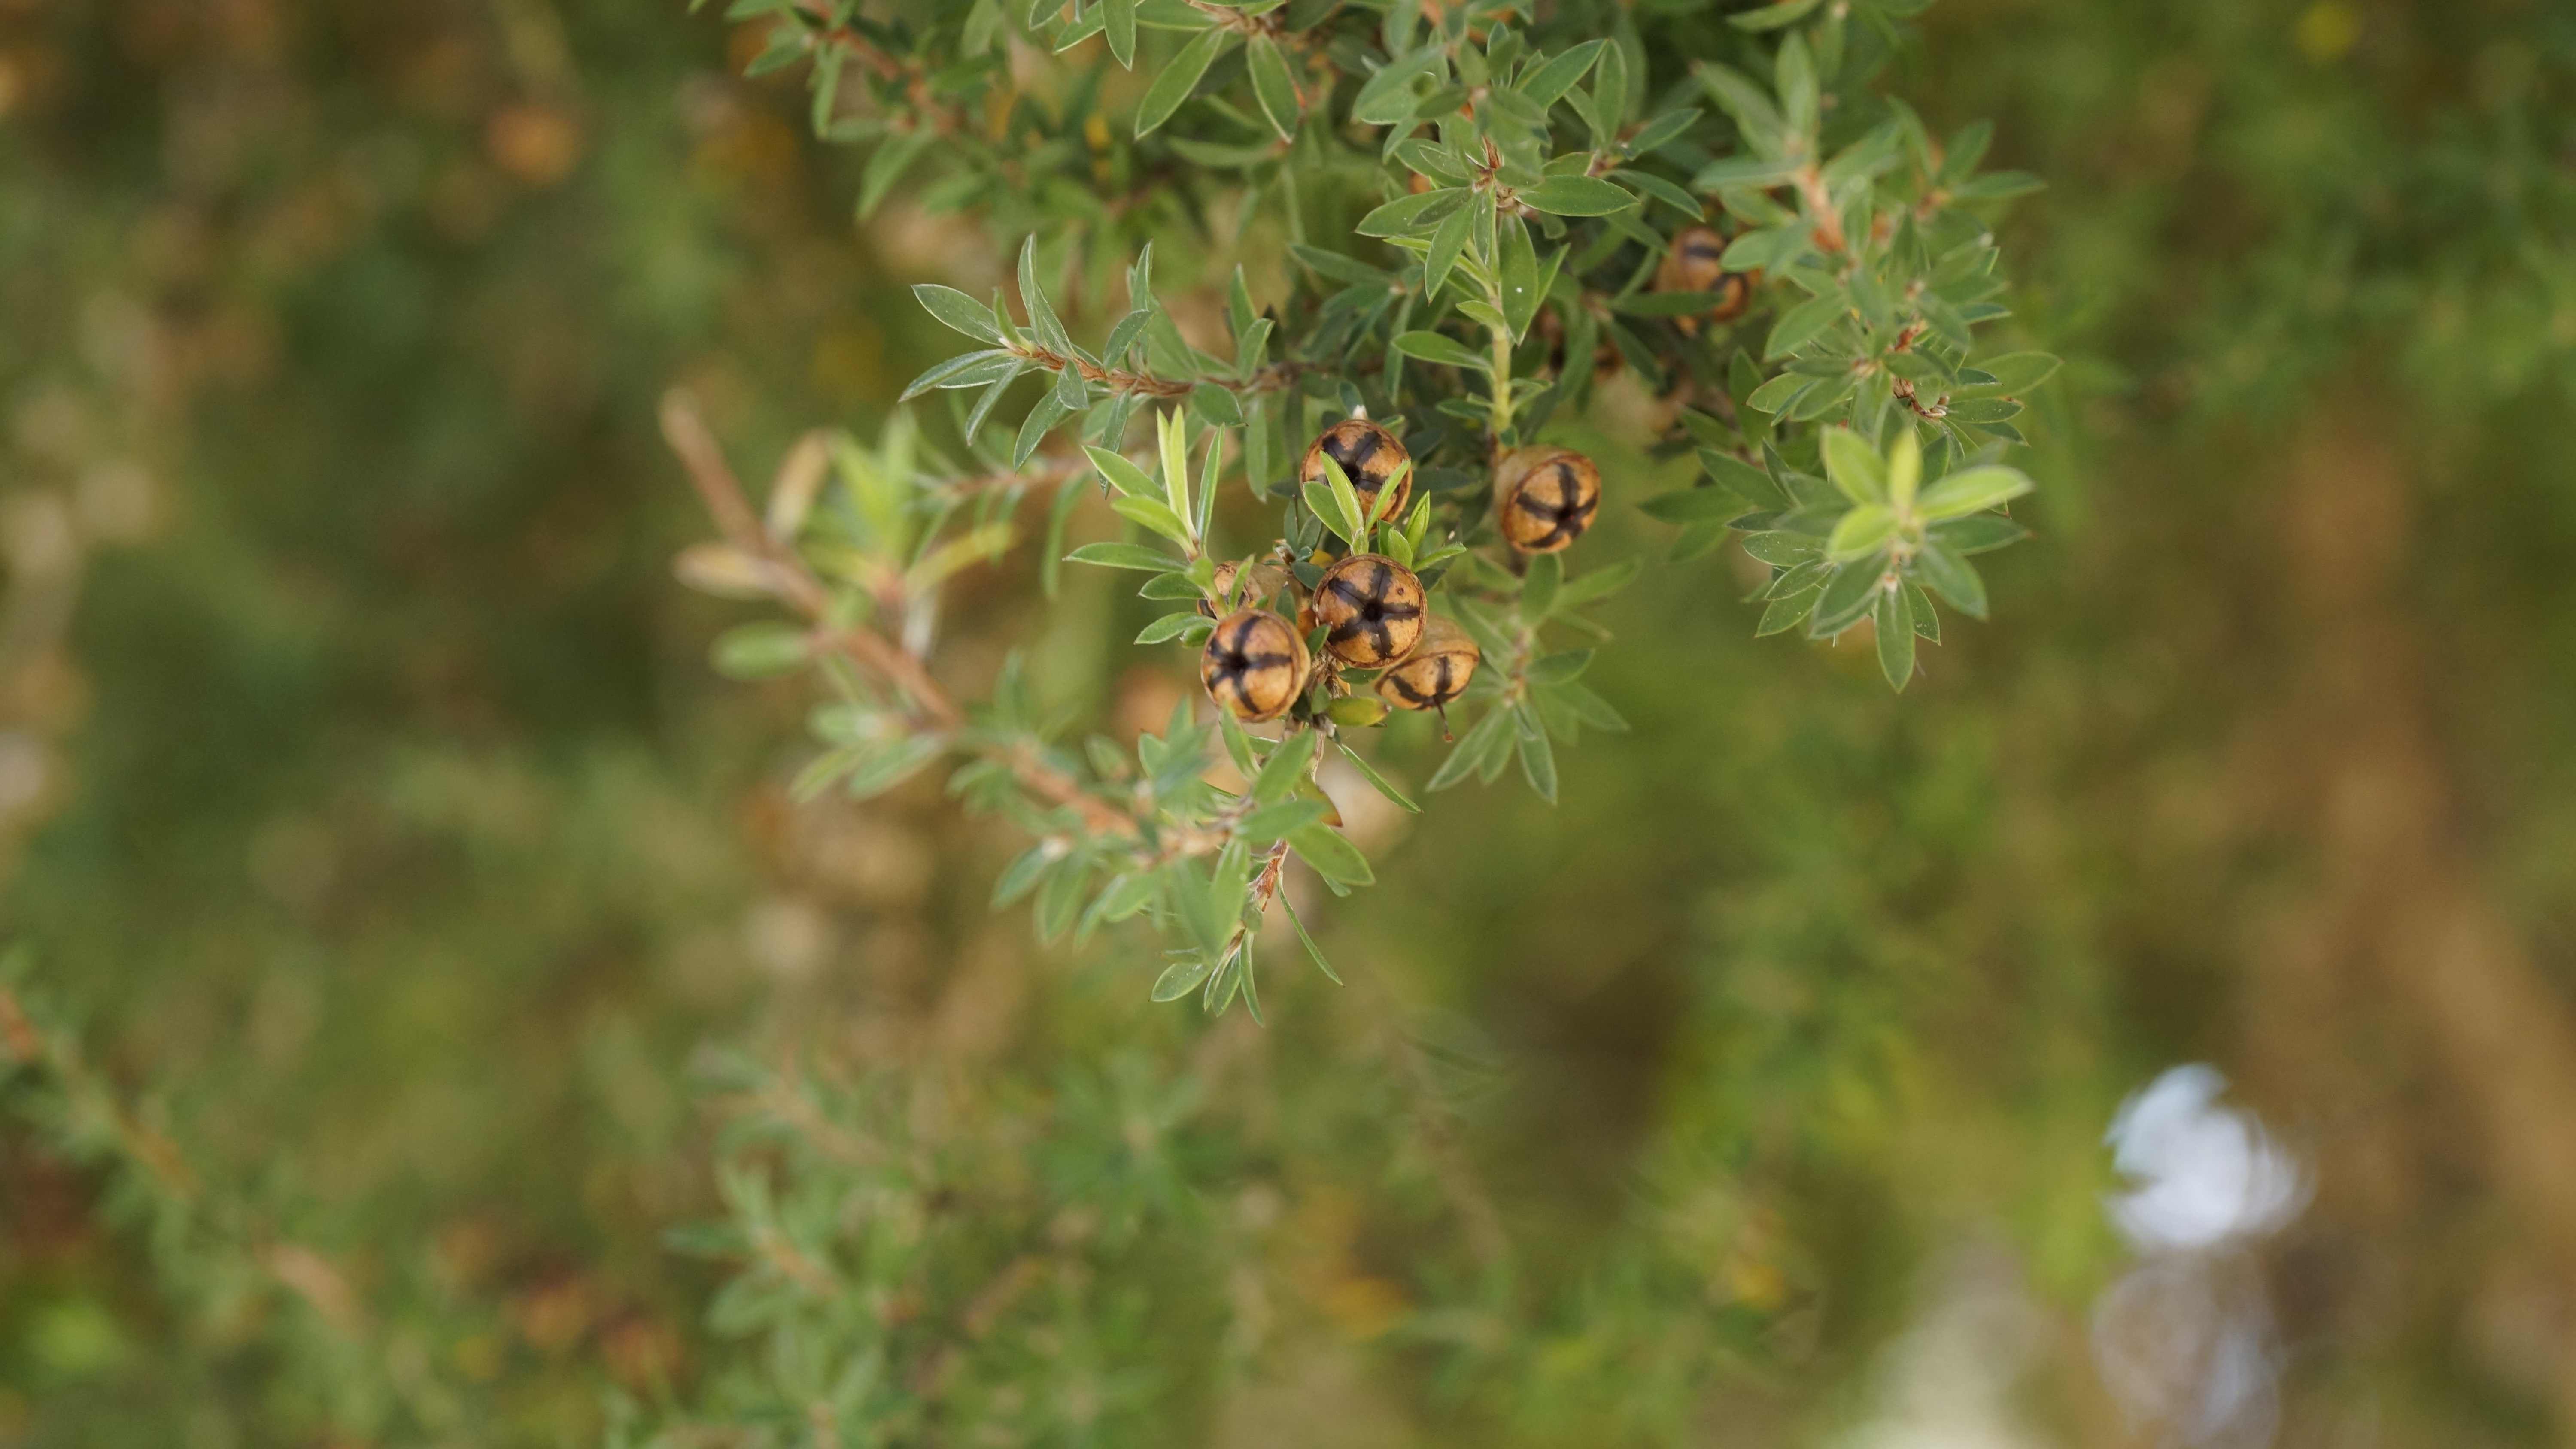
tree, nature, plant, meadow, leaf, flower, wildlife, green, produce, insect, autumn, botany, flora, fauna, invertebrate, wildflower, shrub, new zealand, macro photography, flowering plant, tea tree, land plant, leptospermum scoparium, m nuka, manuka, leptospermum